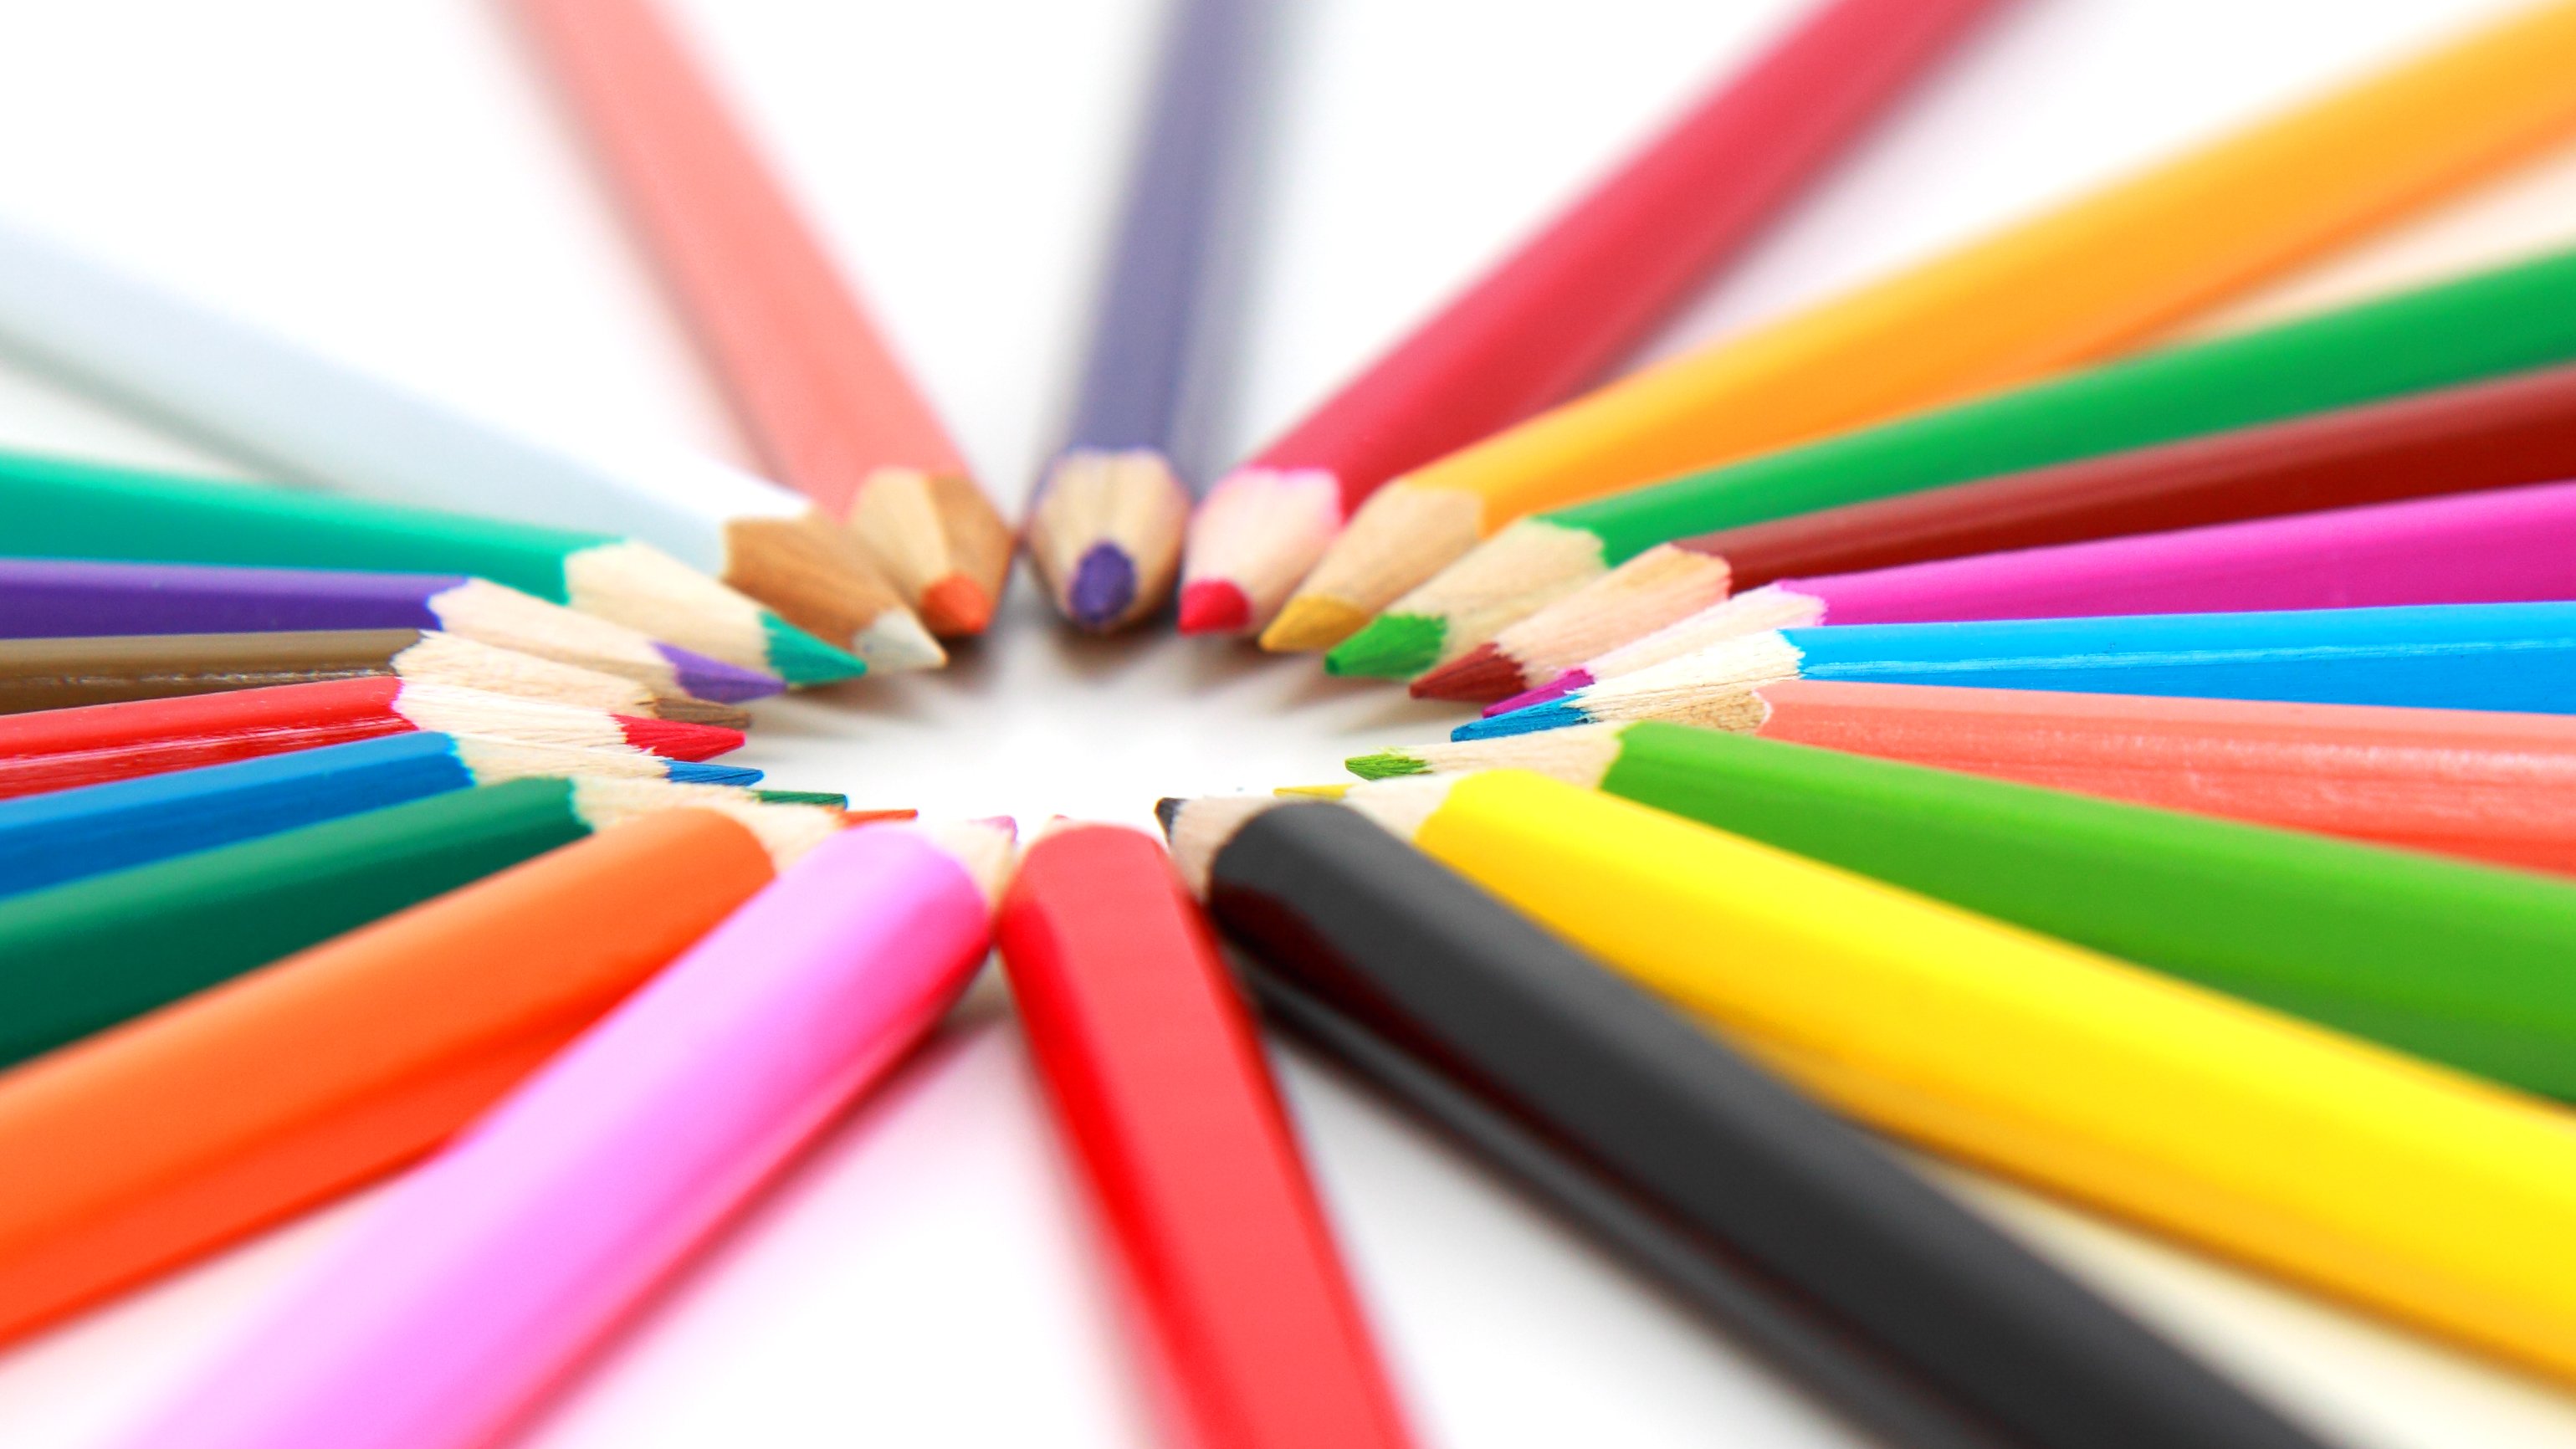
pencil, wood, pattern, color, artistic, colorful, circle, close up, colour, rainbow, colors, bright, colours, stationery, school, supplies, pencils, colored, coloured